Rocker (subculture)

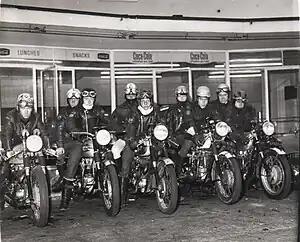
1960s Rockers under canopy outside Busy Bee Café, Watford, England

Until the post-war period, motorcycling held a prestigious position and enjoyed a positive image in British society, being associated with wealth and glamour. Starting in the 1950s, the working class were able to buy inexpensive motorcars, so that motorcycles became transport for the poor.